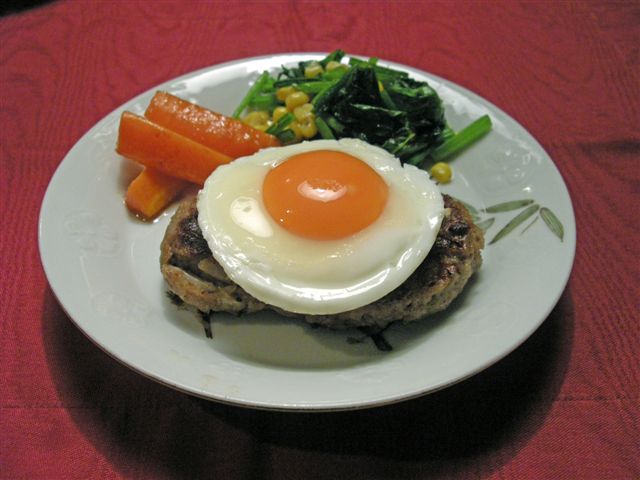
Label: sunny_side_up_eggs